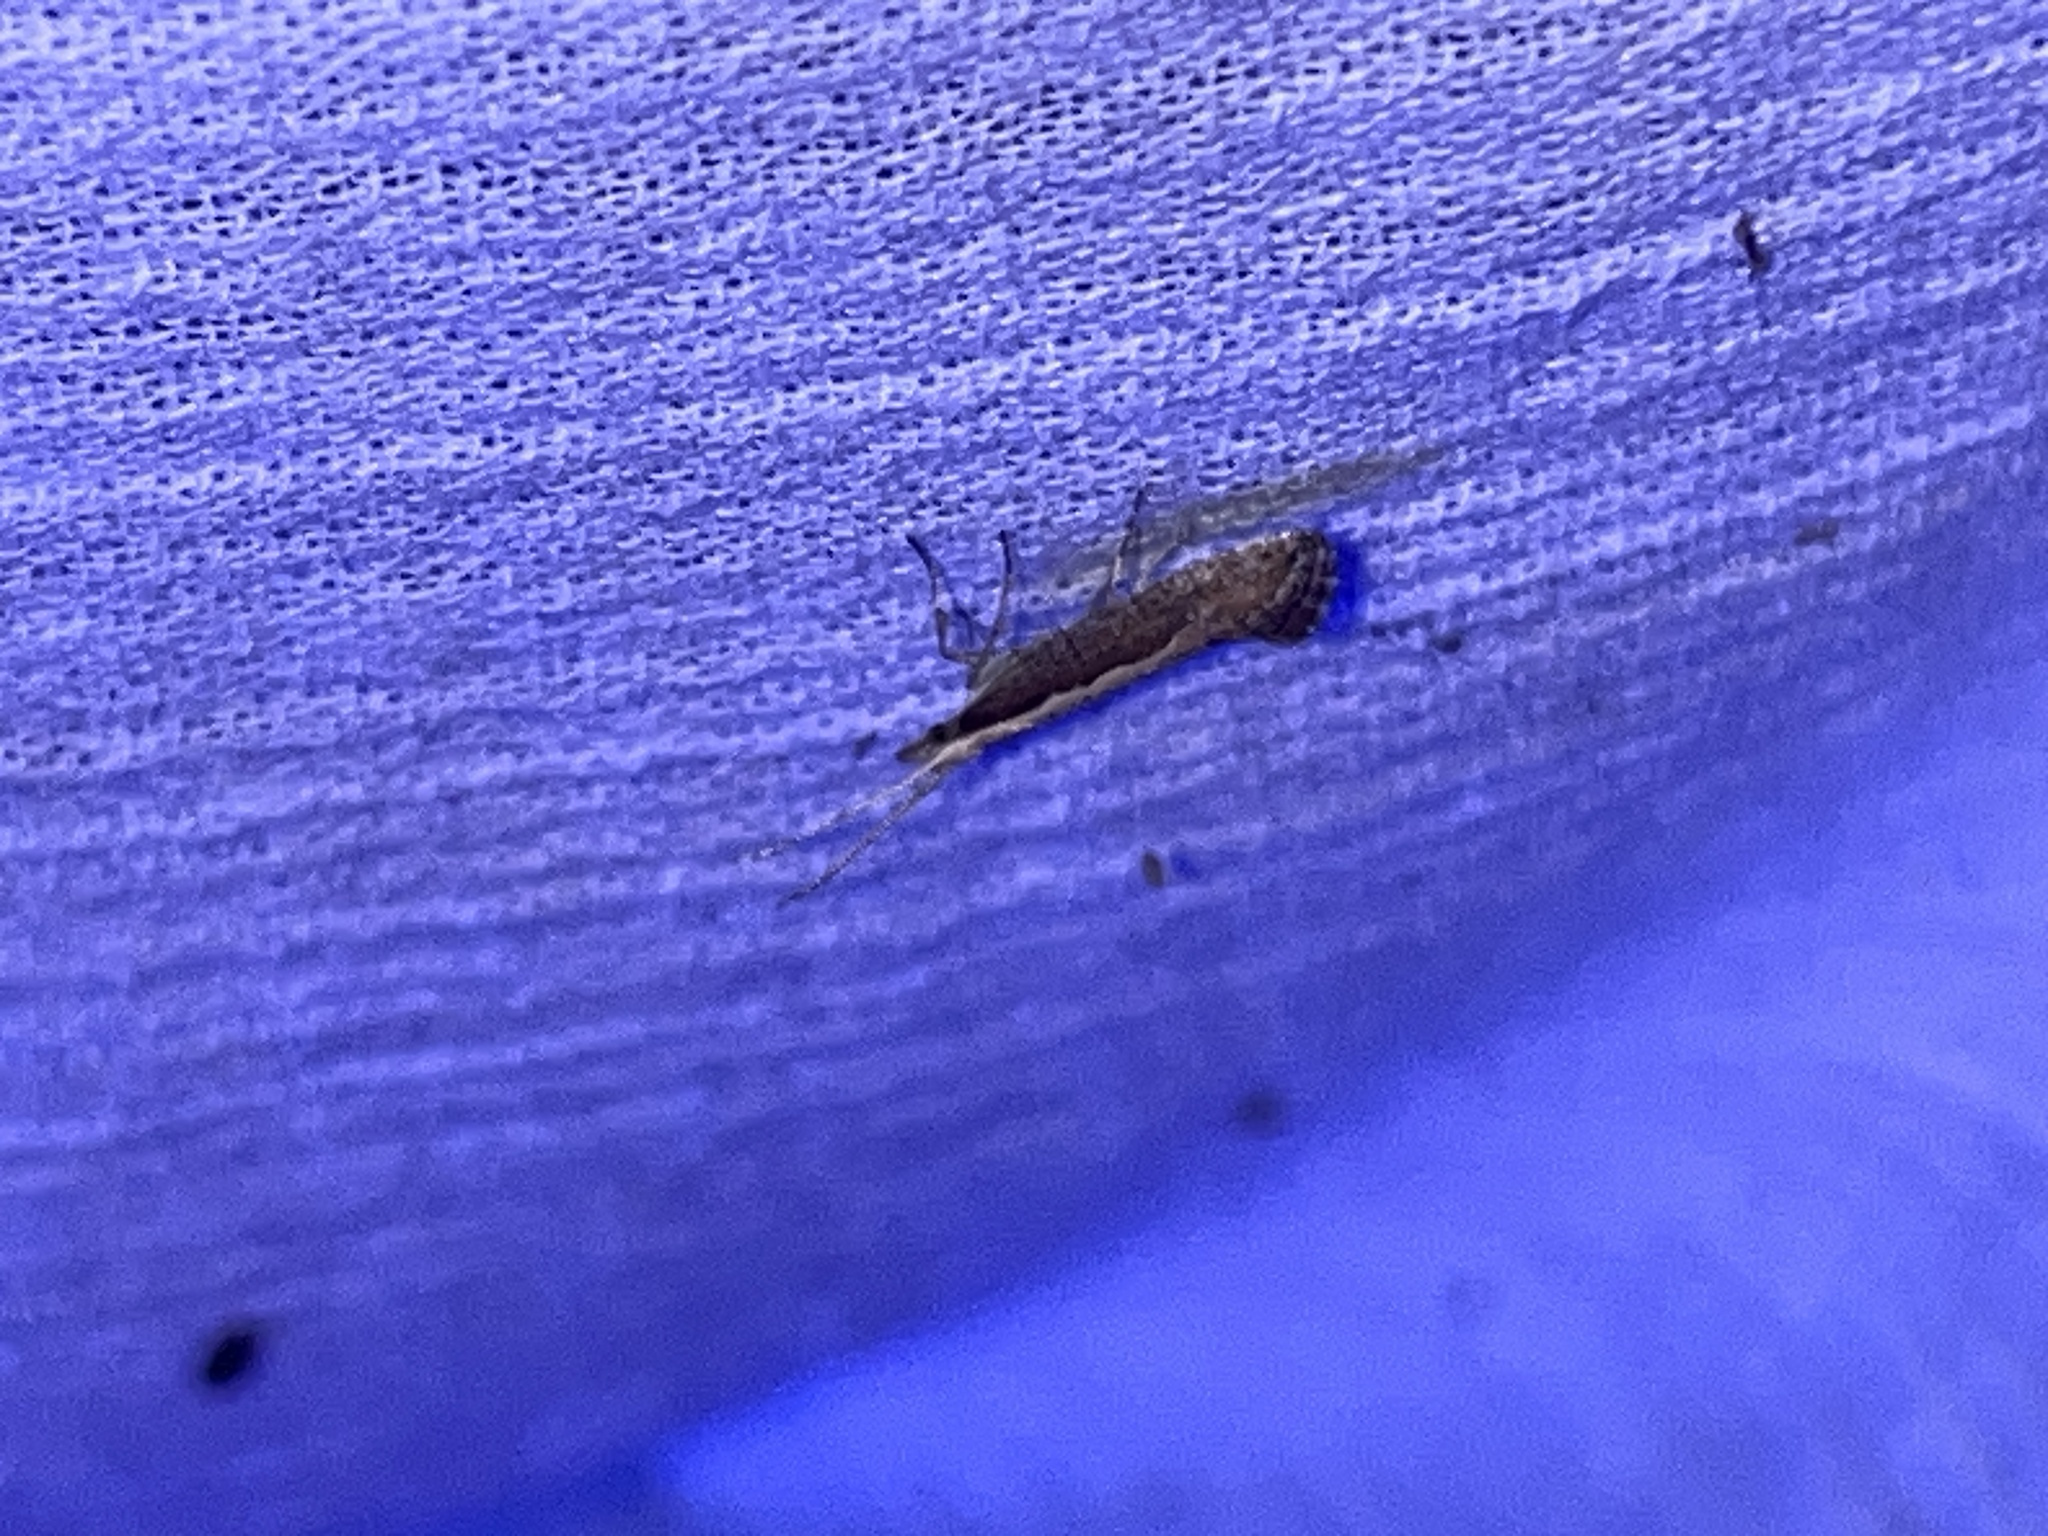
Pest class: diamondback_moth